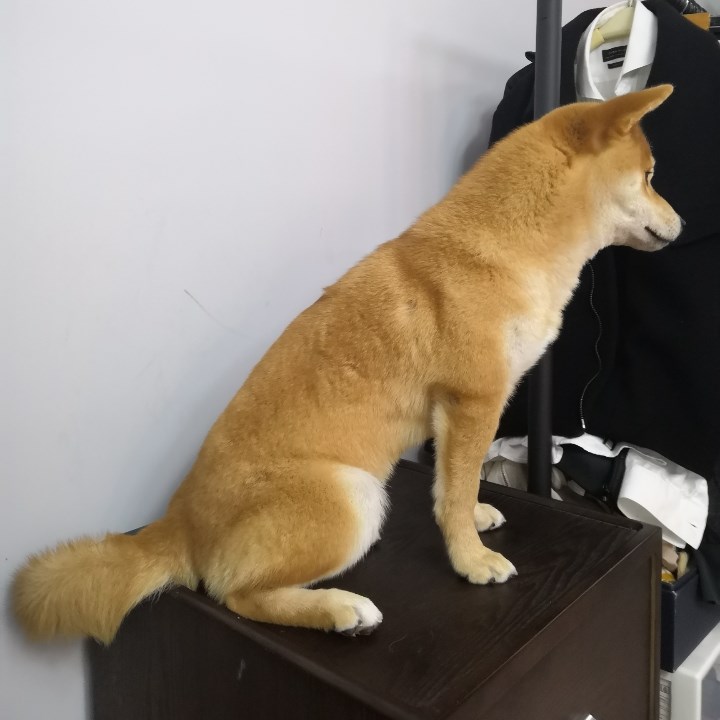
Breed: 1043-n000001-Shiba_Dog